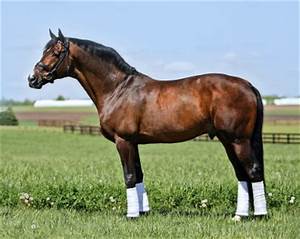
Label: horse